Postal codes in Sweden

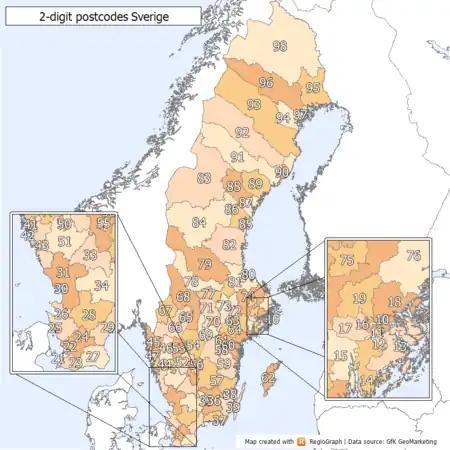
2-digit postcode areas Sweden(defined through the first two postcode digits)

The fourth and fifth digit indicate the geographic area. Postcodes with the same first four digits may represent a part of a city or equivalent.